Karaoke Crazies

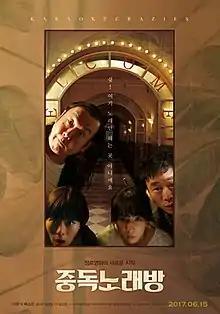
Theatrical release poster

Karaoke Crazies is a 2016 South Korean fantasy comedy-drama film directed by Kim Sang-chan.